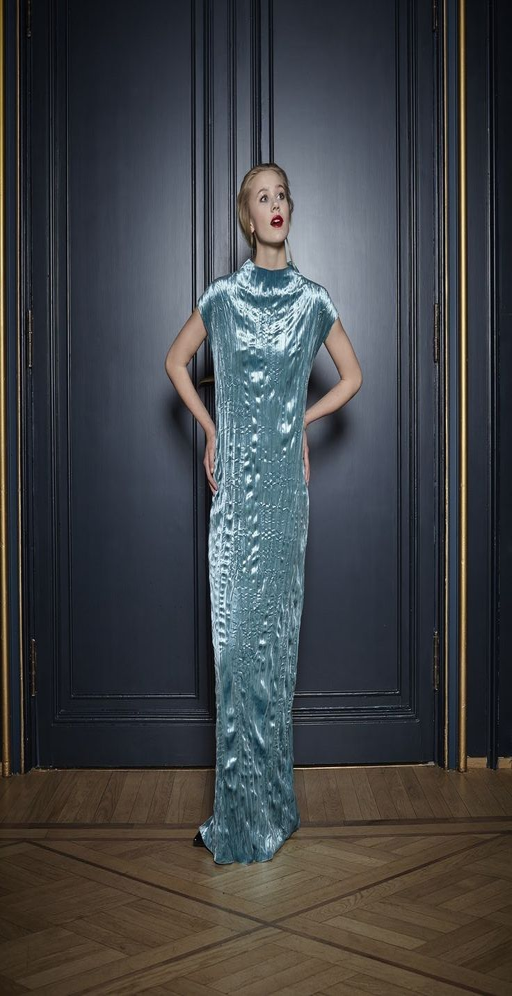
person in a dress photographed by person for magazine .